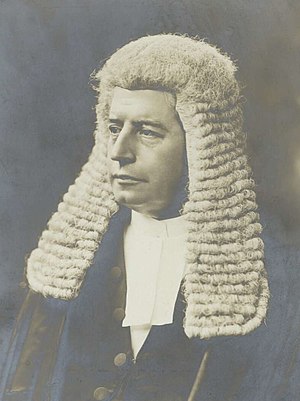
Allongeparyk
Allongeparykker har været benyttet af dommere, særlig i Storbritannien. Her vises Australiens højesteretsdommer Edmund Barton i 1903.
En allongeparyk er en paryk, der når ned over skuldrene til brystet. Ordet allonge stammer fra fransk og betyder forlænge. Parykkerne blev mode for mænd på Louis XIII's tid omkring år 1665. Det var en grå-hvid paryk med lokker. Den blev pudret for at gøre den lysere. Den dannede mode, så nogle lod deres hår vokse til allonge-længde.